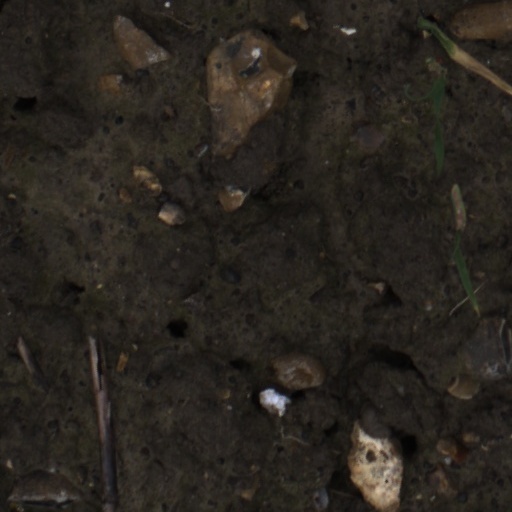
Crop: wheat